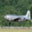
Label: airplane